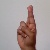
The image shows a hand gesture representing the letter 'R' in Indian Sign Language.